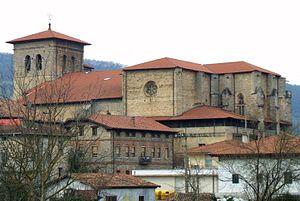
Urduña en basque ou Orduña en castillan et Ordugne en français est une commune de Biscaye dans la communauté autonome du Pays basque en Espagne.